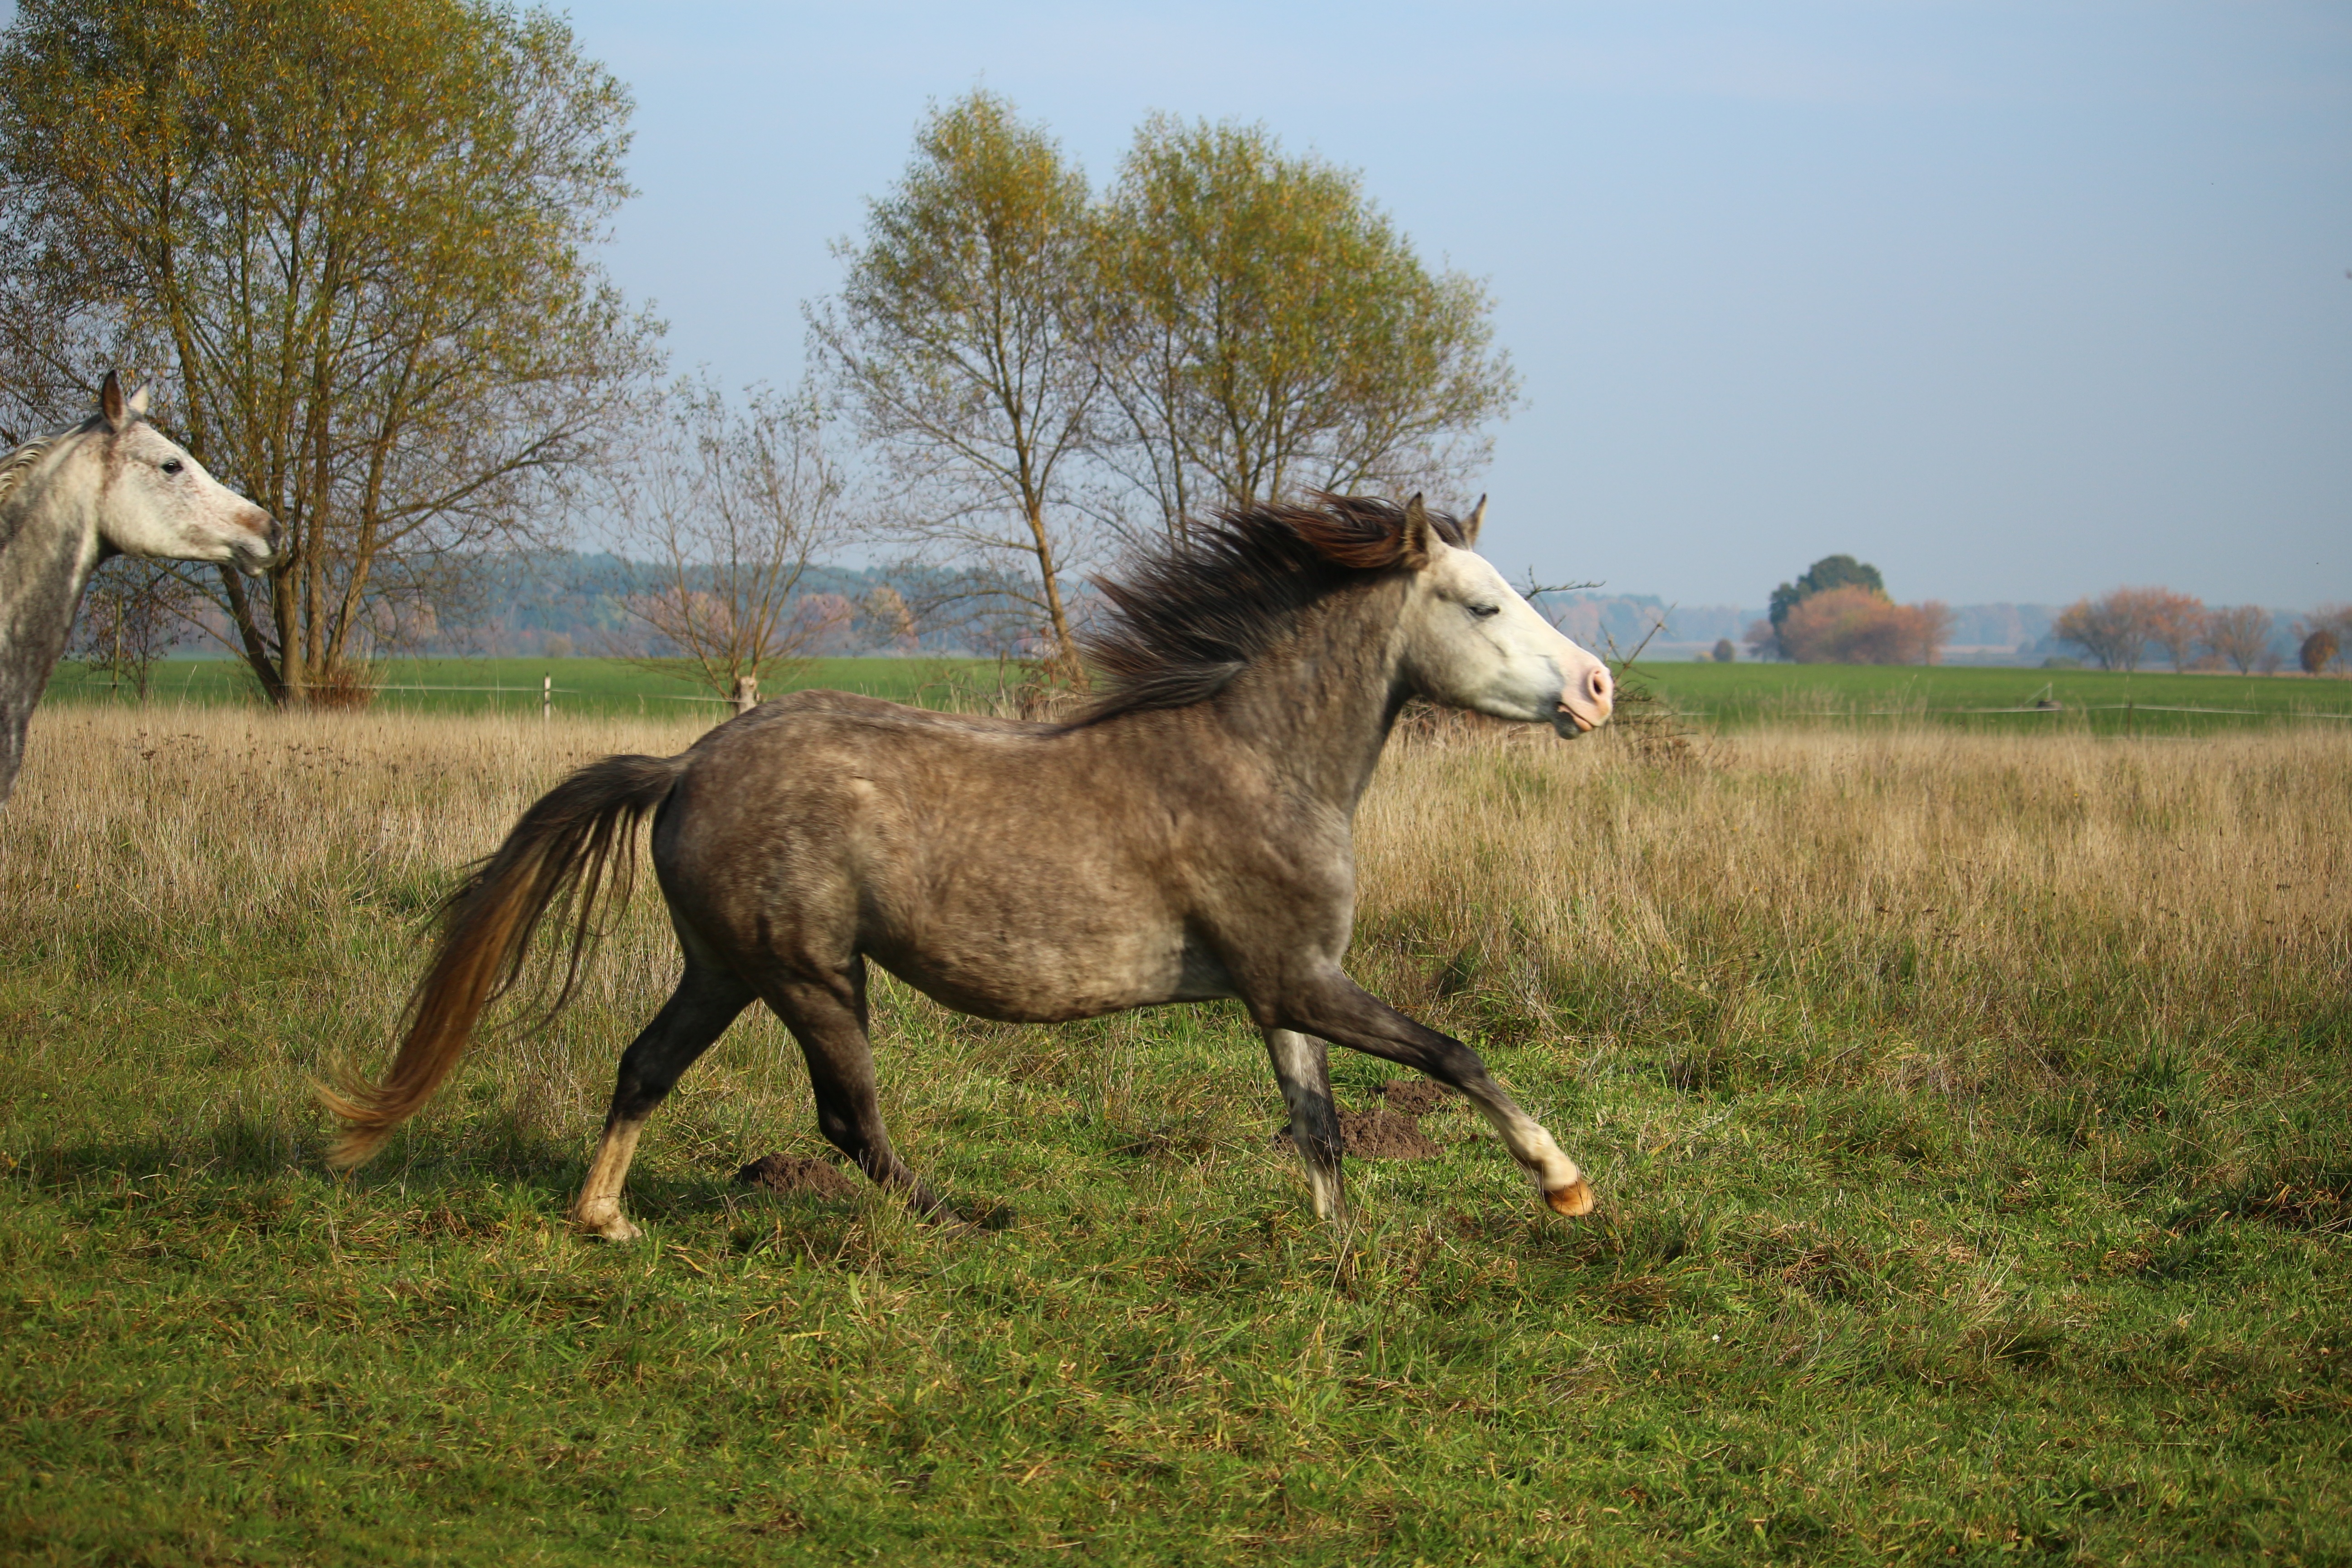
meadow, prairie, herd, pasture, grazing, horse, autumn, mammal, stallion, mane, fauna, grassland, vertebrate, mare, mold, foal, thoroughbred arabian, gallop, pack animal, horse like mammal, mustang horse